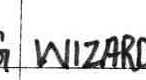
Label: Wizards